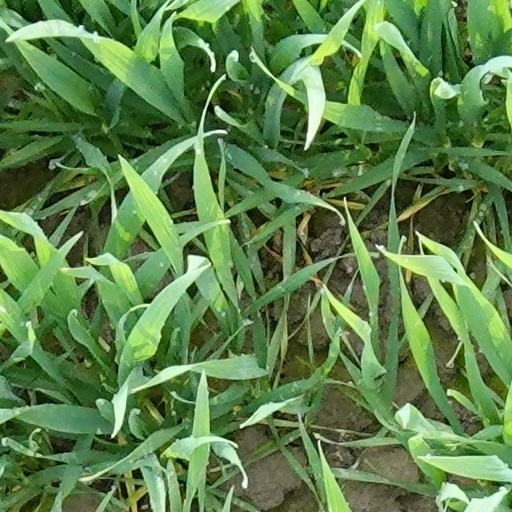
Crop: wheat